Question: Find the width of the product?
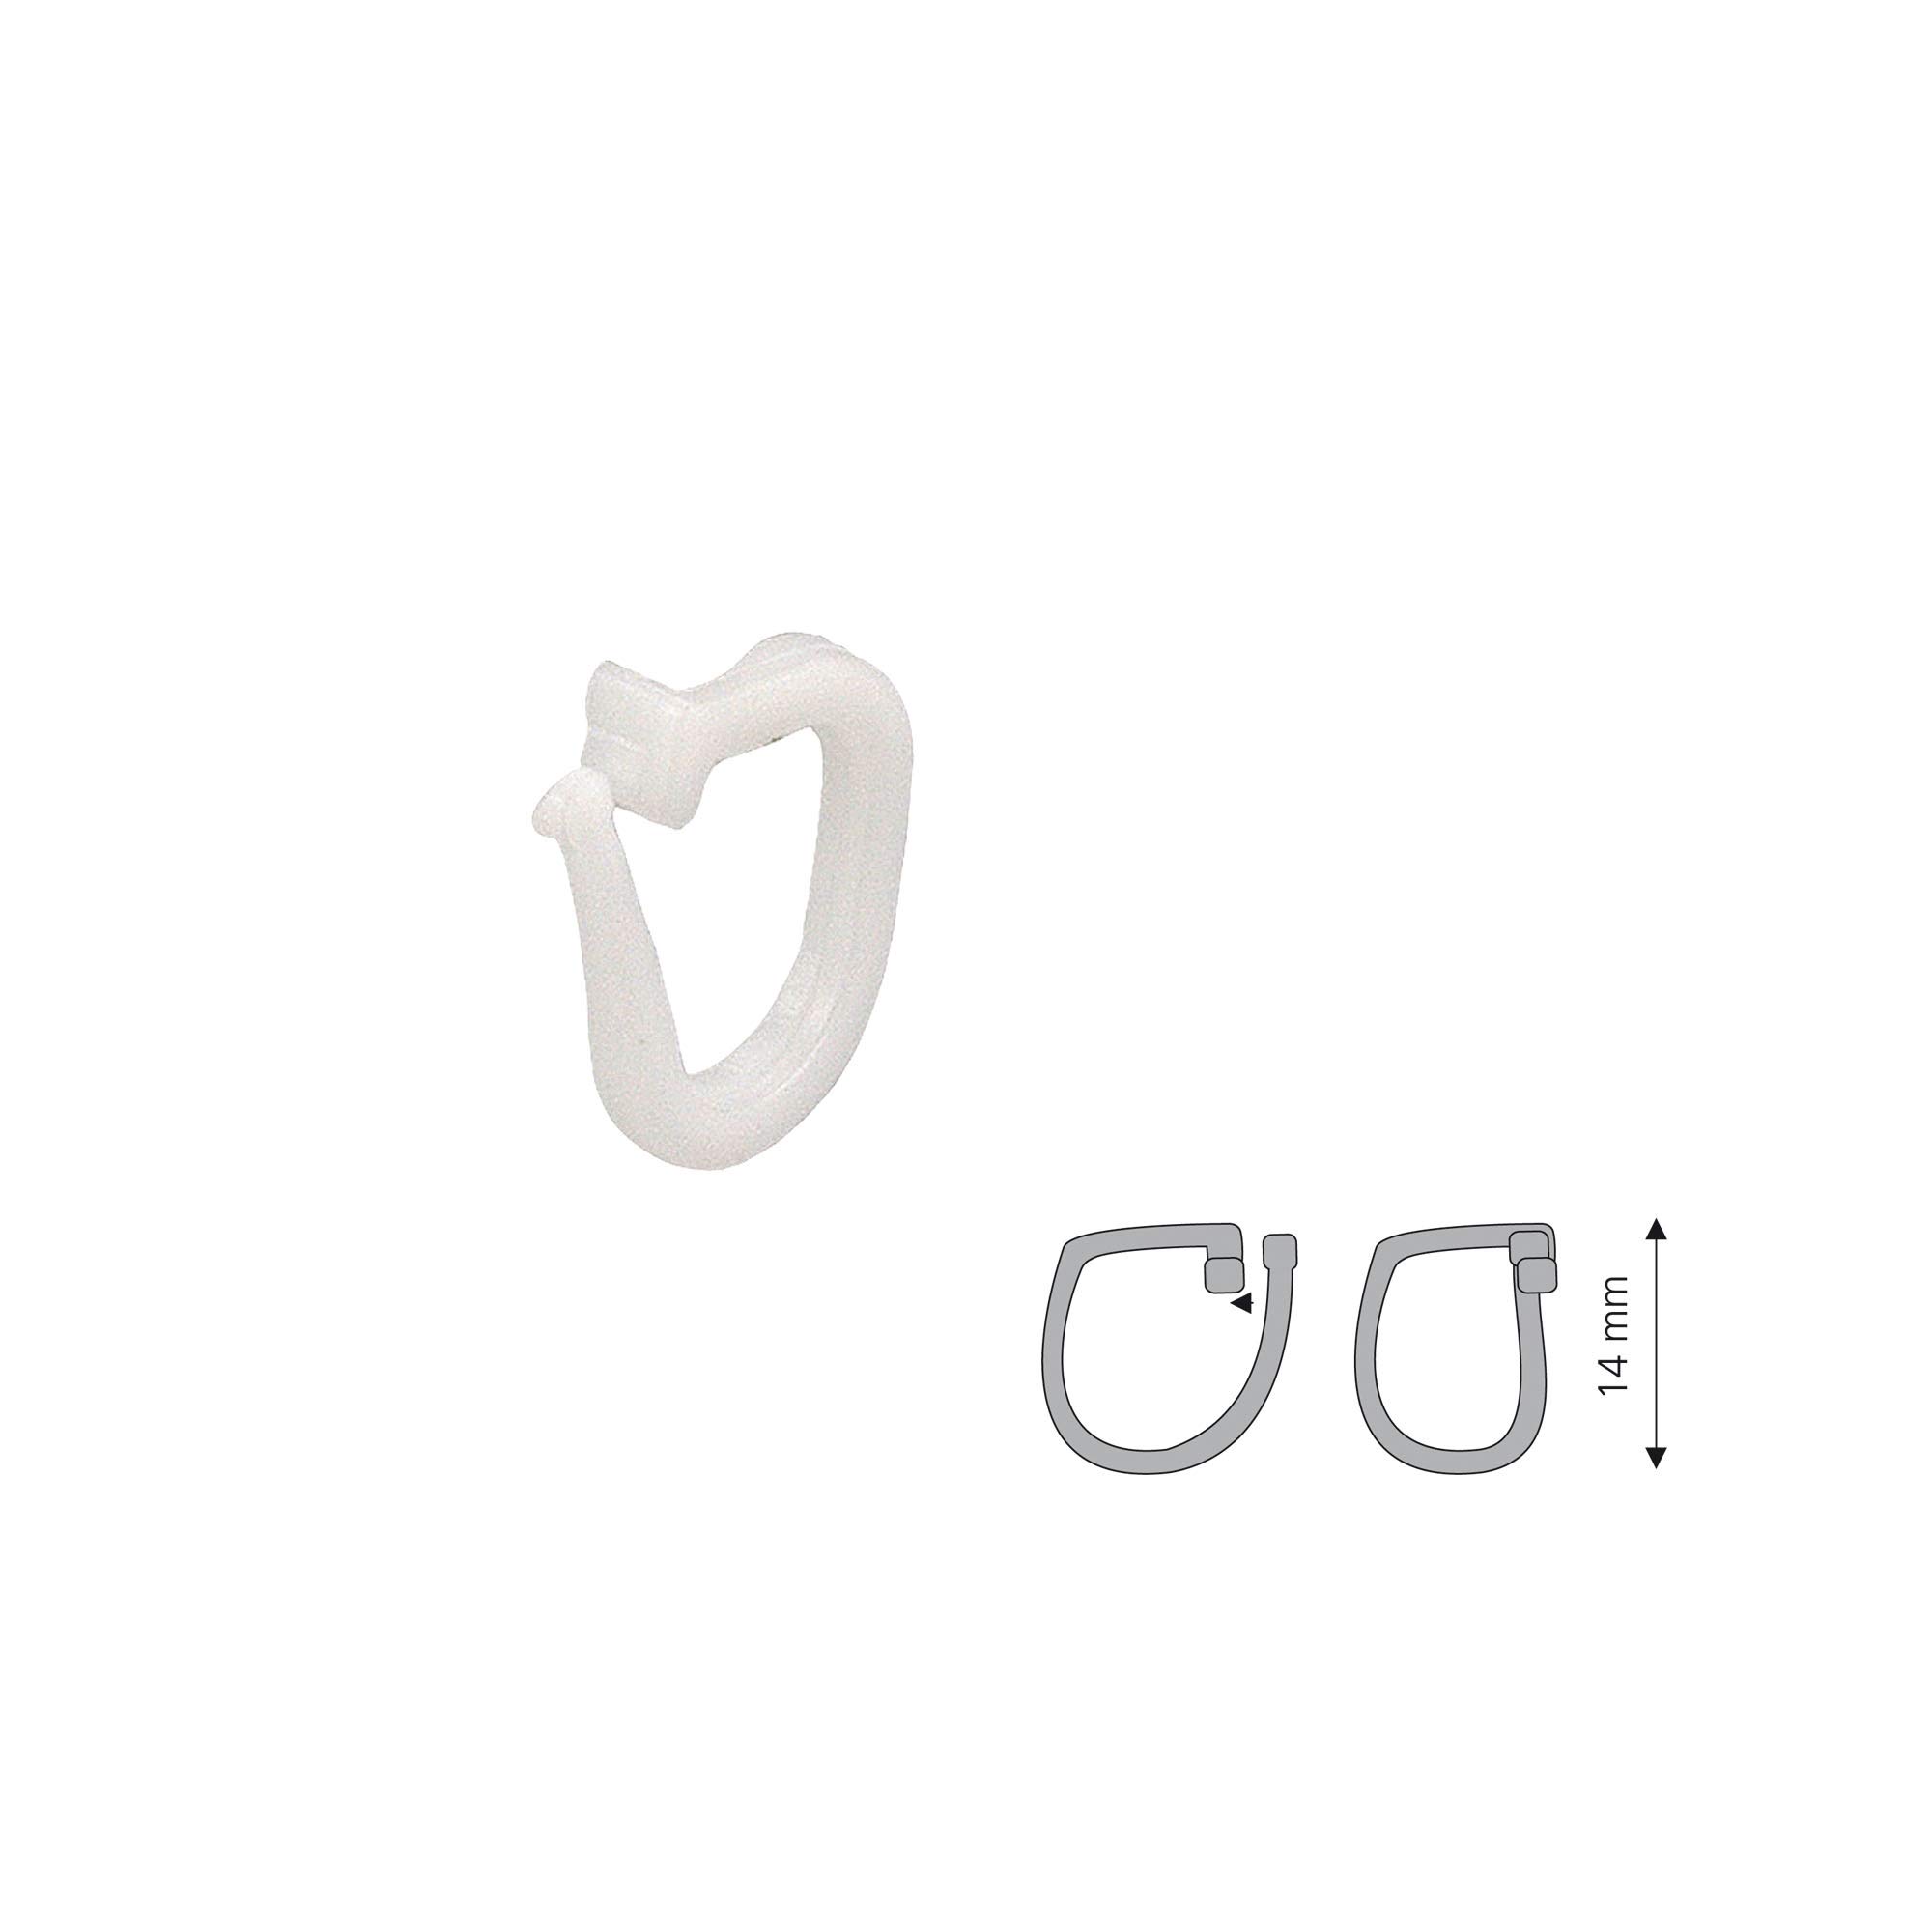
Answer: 14.0 millimetre